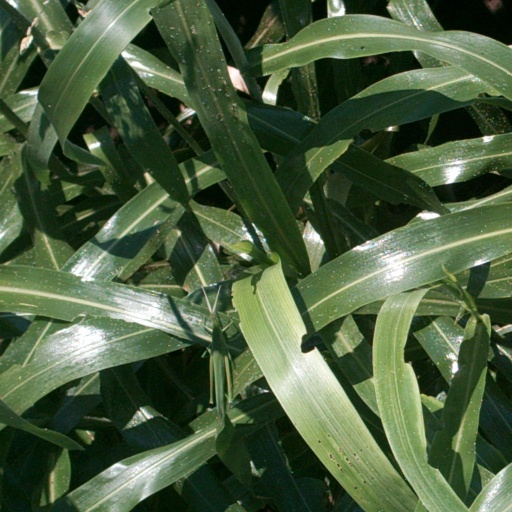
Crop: sorghum